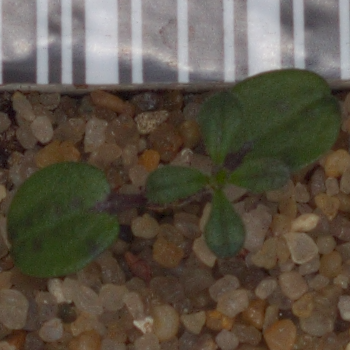
Label: cleavers